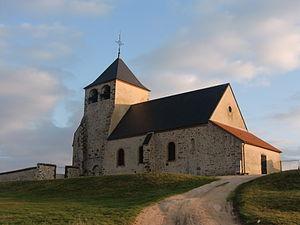
Eglise Saint-Hilaire de Saint-Hilaire-sous-Romilly (Aube - Champagne - France)
Saint-Hilaire-sous-Romilly est une commune française, située dans le département de l'Aube en région Grand Est.